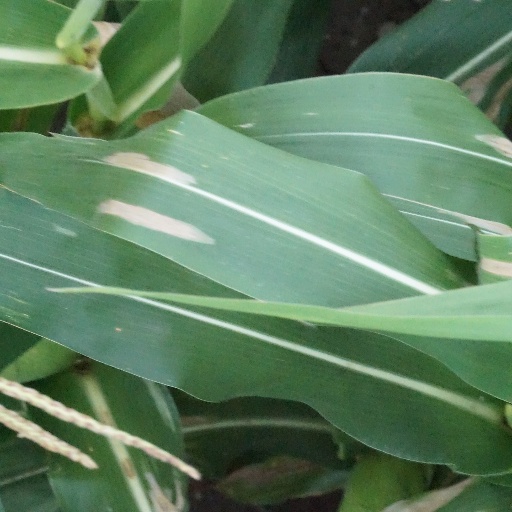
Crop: maize; corn